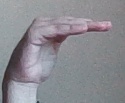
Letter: haa